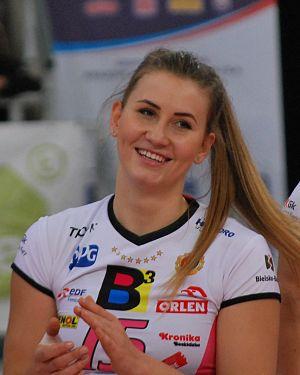
Kornelia Moskwa est une joueuse de volley-ball polonaise née le 30 octobre 1996. Elle mesure 1,86 m et joue au poste de centrale.